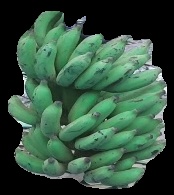
Variety: elakki-bale
Grade: grade3